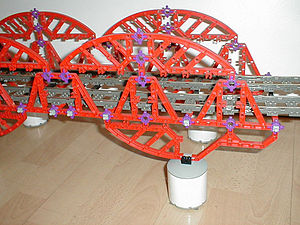
Lego Znap
Bro fremstillet i Znap.
Znap en produktlinje produceret af den danske legetøjskoncern LEGO fra 1998-1999. Znap minder om K'nex og kan bruges til at bygge strukturer med et skelet. Plastikken, som elementerne er fremstillet af, er en lidt fleksible men stamtidig stærke. Visse elementer kom kun i én farve.